Geothermal power in Canada

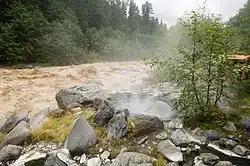
Meager Creek flowing next to a hot spring pool in Squamish-Lillooet, British Columbia.

Canada has substantial potential for geothermal energy development. To date, development has all been for heating applications. Canada has 103,523 direct use installations as of 2013. There is currently no electricity being generated from geothermal sources in Canada although substantial potential exists in the Canadian Cordillera. The most advanced project exists as a test geothermal-electrical site at the Mount Meager massif in British Columbia, where a 100 MegaWatt (MW) facility could be developed. Potential for enhanced geothermal energy systems (EGS) exists throughout Canada. There are six geothermal power and two direct use projects listed with the Canadian Geothermal Energy Association.